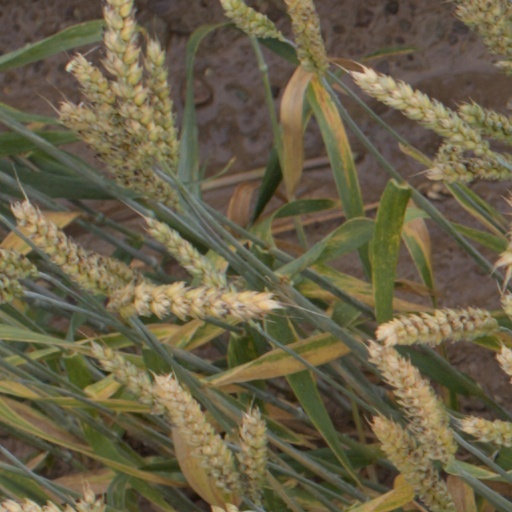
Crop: wheat